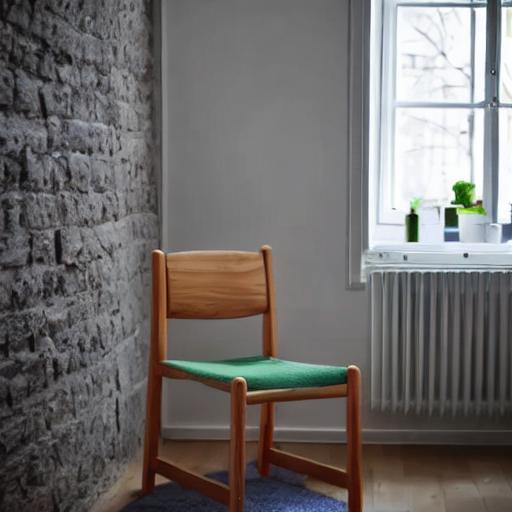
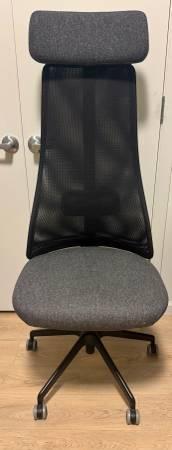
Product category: items_chair
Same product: no